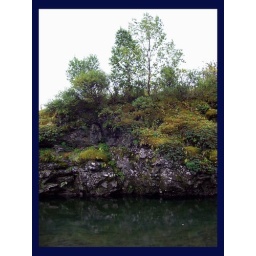
A huge rock sitting in a big pool of water.